Demetrius Zvonimir

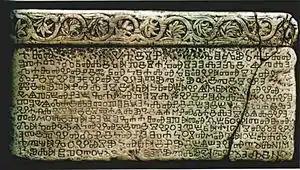
The Baška tablet is the oldest Glagolitic monument in Croatia. It documents the donation of land gifted by king Zvonimir to the Benedictine Church of St. Lucy, Jurandvor, Krk.

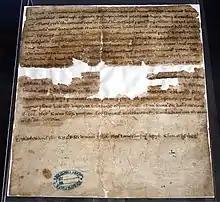
Grant of Zvonimir to the monastery of the abbess of St. Benedict in Split for land Pustica in Lažani, 1076–1078.

Zvonimir's coronation signified the final ending of political and religious relations between Croatia and Byzantine Empire, but also end of complete independence because the kingdom de facto became supreme ownership of the Holy See. Following the coronation, the papal legates summoned a church council in Split, which reiterated the king on the use of Slavic in liturgy and the condemnation of the Glagolitic or Cyrillic alphabet, which the council of 1060 had branded as heresy. The king instituted the Gregorian reform; he also promised the eventual abolition of slavery, but with little success (see "Supetar cartulary"). He maintained authority over Dalmatia, which could be felt as far as the distant town of Osor on the island of Cres, where he is referenced in a 1082 lauda.